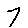
Label: 7